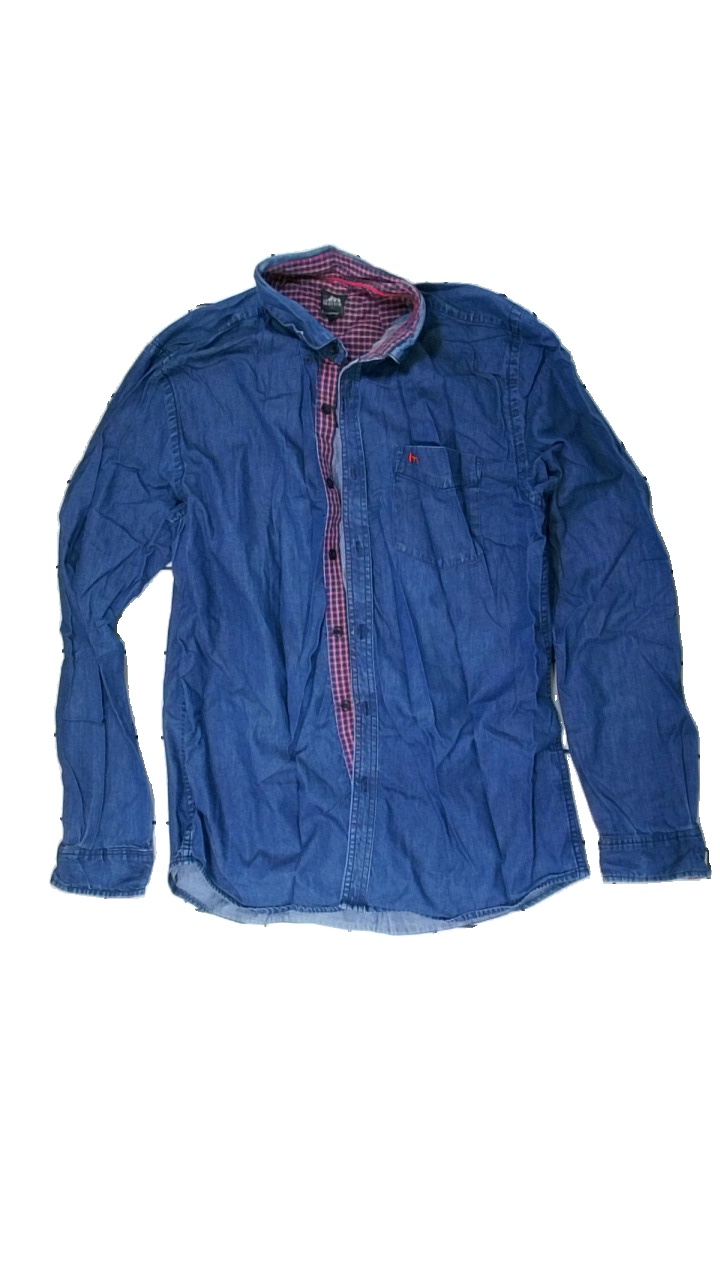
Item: Shirt (Men)
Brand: Saint Martin
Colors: Blue
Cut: Regular
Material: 100% cotton
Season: All
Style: Denim
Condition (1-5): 5
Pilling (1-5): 5
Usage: Reuse
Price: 50-100